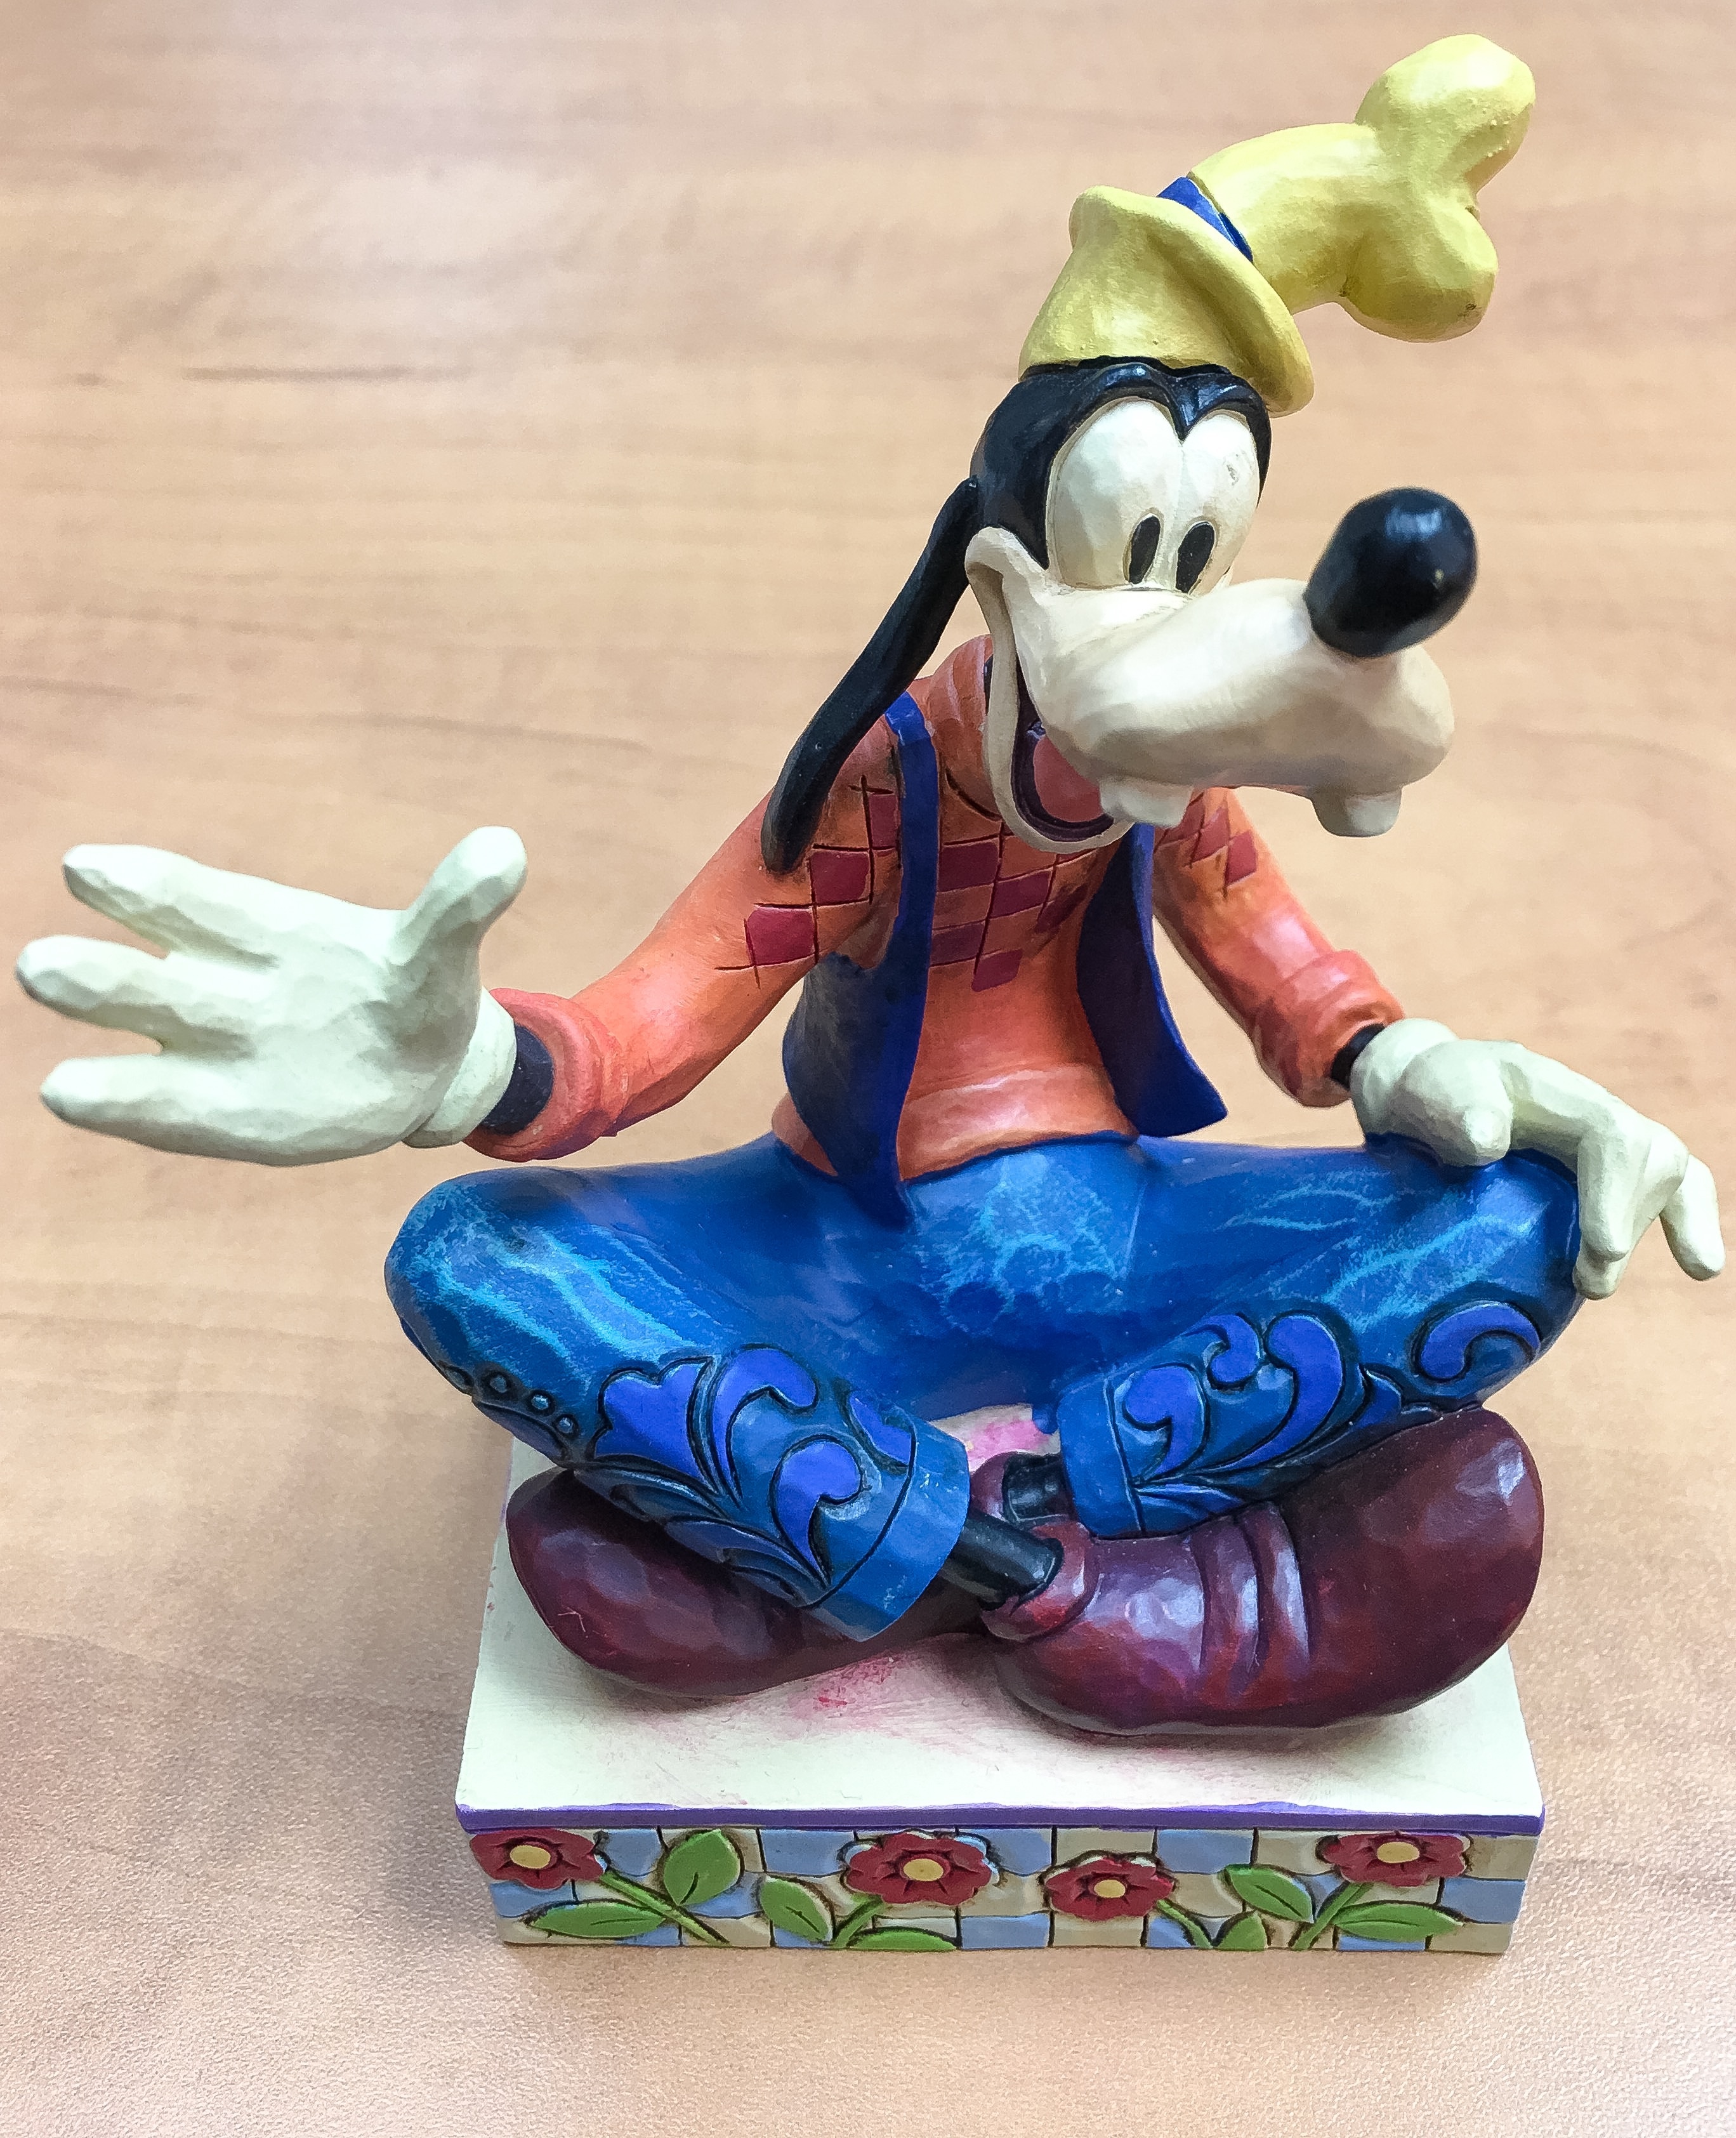
toy, california, sculpture, art, figurine, action figure, disneyland, guffy